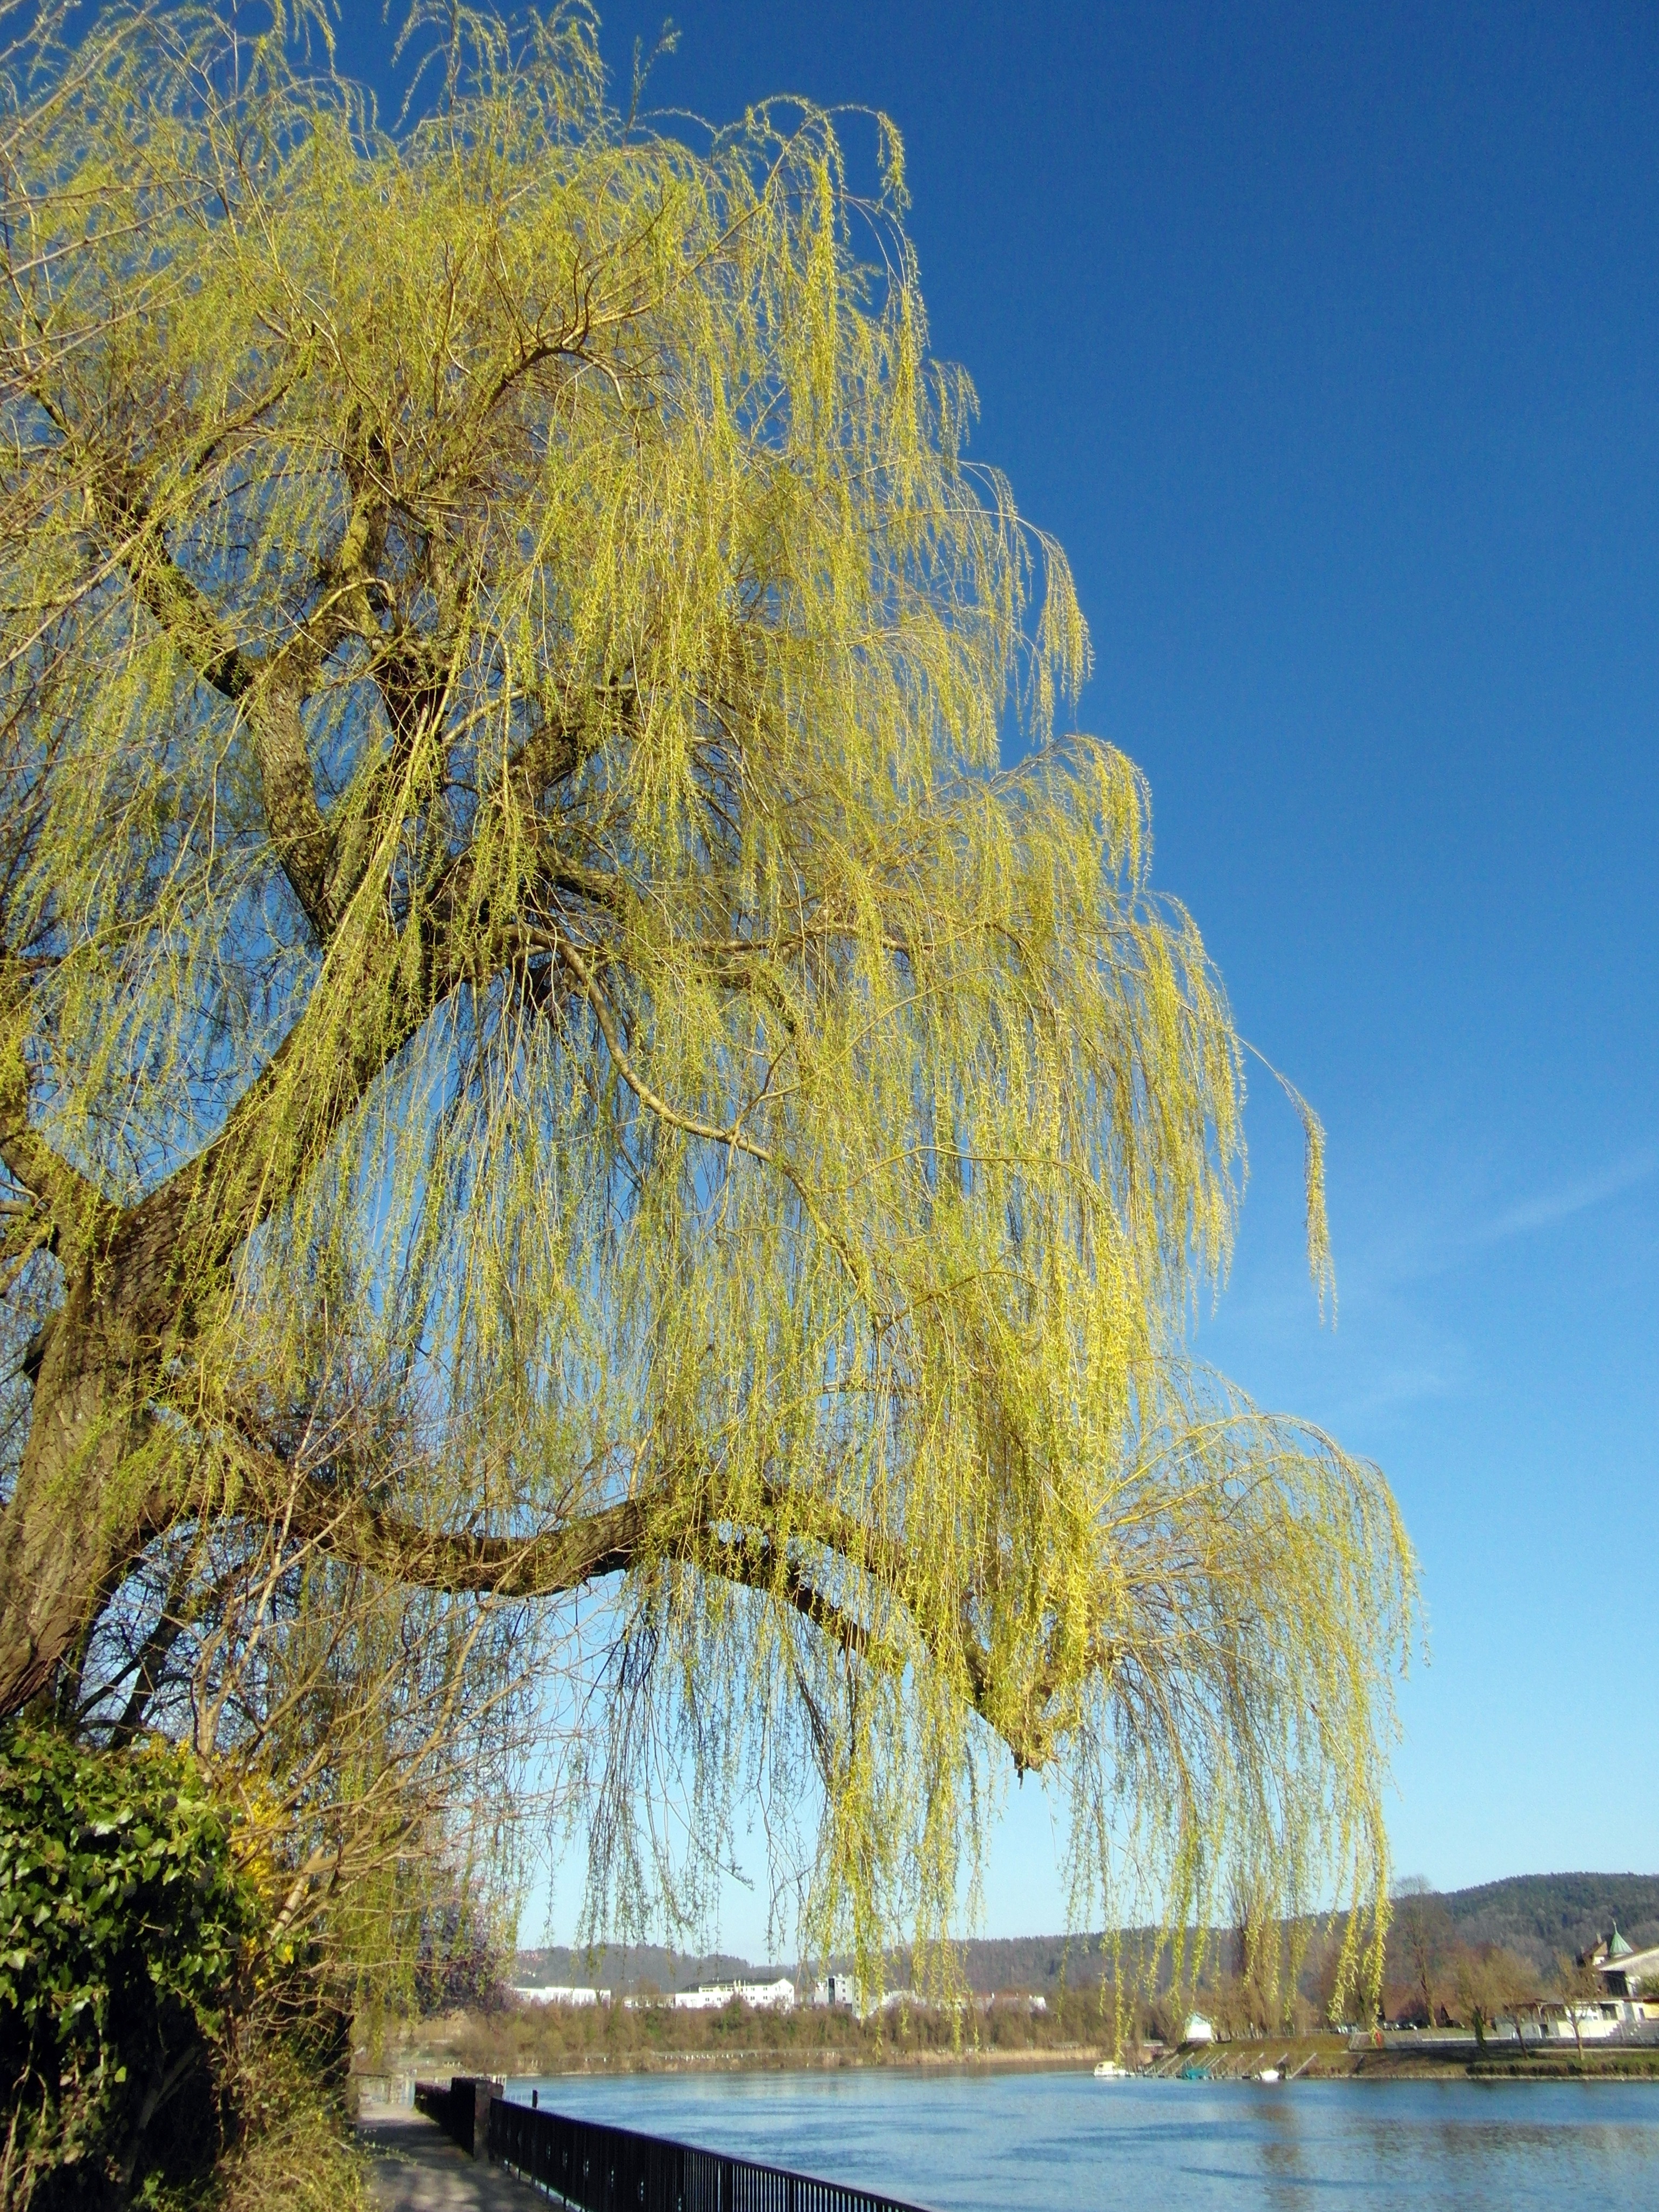
tree, plant, leaf, river, spring, reflection, pasture, autumn, season, sunny, bank, new, march, hell, larch, spring dress, lime green, weeping willow, woody plant, upper rhine